Silk

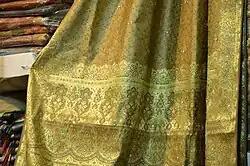
A traditional Banarasi sari with gold brocade

Silk has a long history in India. It is known as "Resham" in eastern and north India, and "Pattu" in southern parts of India. Recent archaeological discoveries in Harappa and Chanhu-daro suggest that sericulture, employing wild silk threads from native silkworm species, existed in South Asia during the time of the Indus Valley civilisation (now in Pakistan and India) dating between 2450 BC and 2000 BC. Shelagh Vainker, a silk expert at the Ashmolean Museum in Oxford, who sees evidence for silk production in China "significantly earlier" than 2500–2000 BC, suggests, "people of the Indus civilization either harvested silkworm cocoons or traded with people who did, and that they knew a considerable amount about silk."